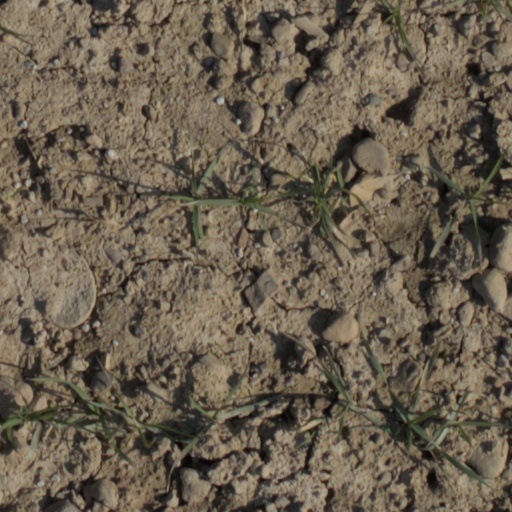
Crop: wheat